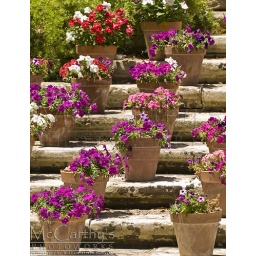
Beautiful flowers in clay pots on limestone steps